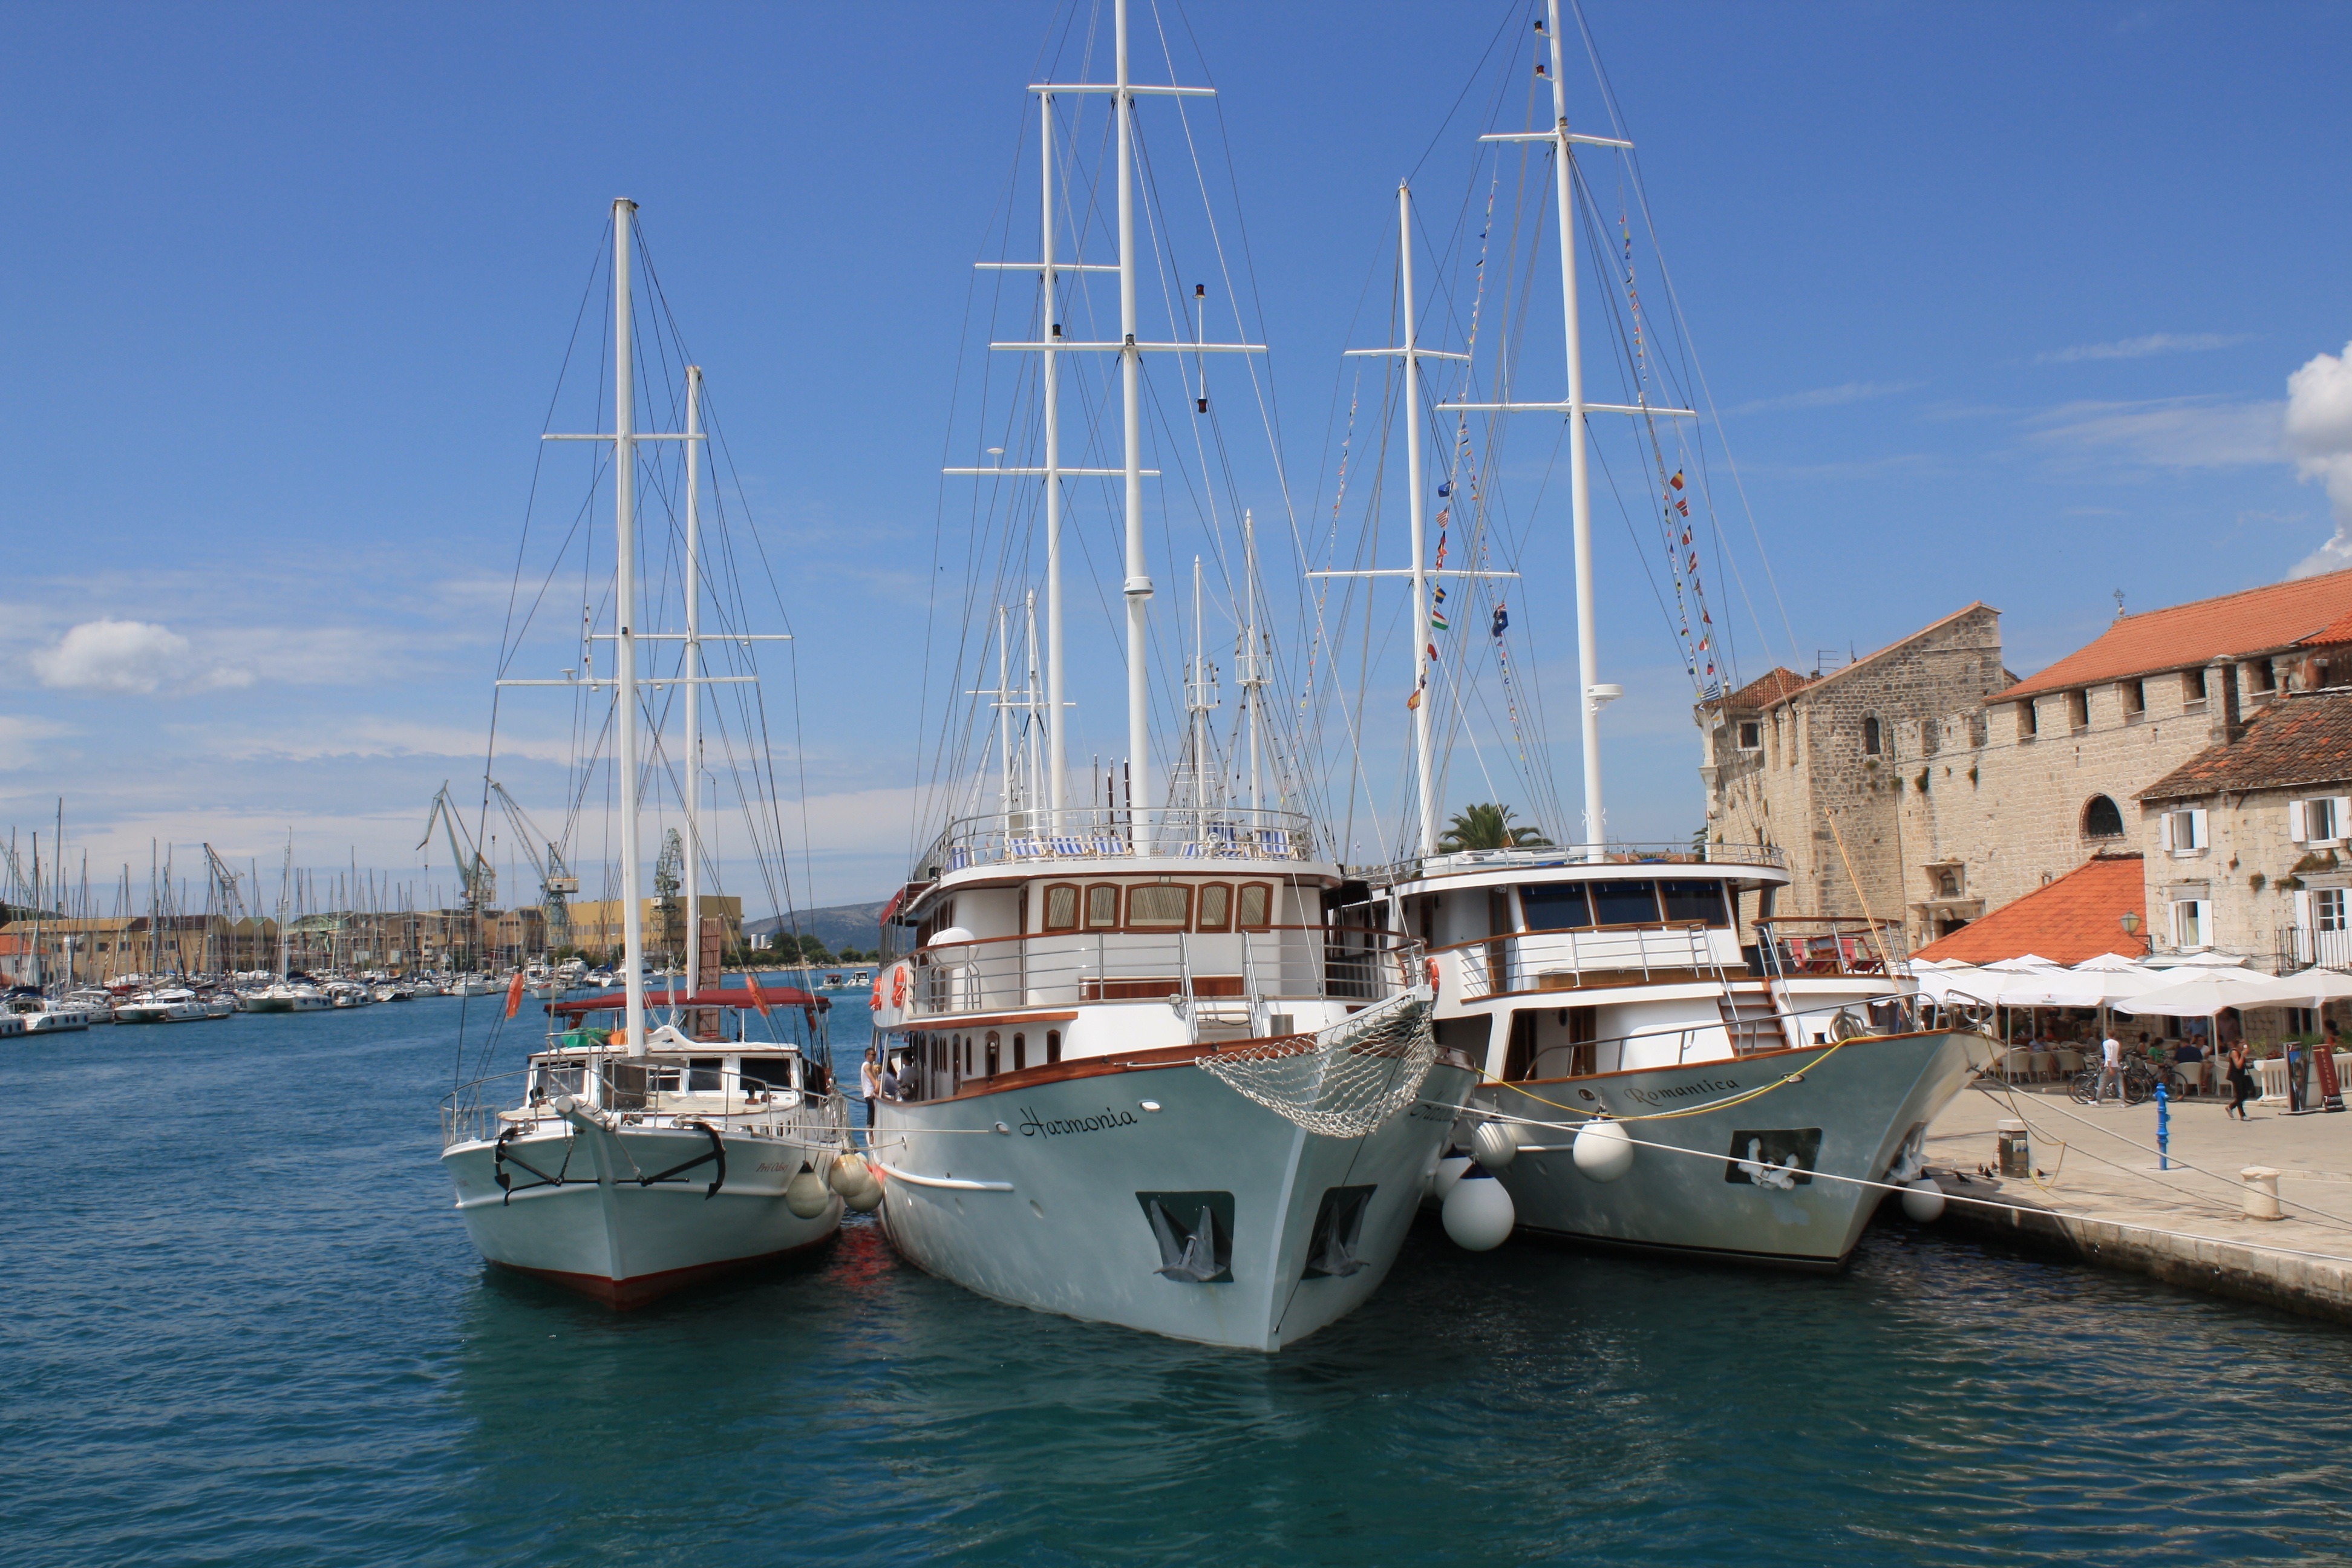
sea, coast, dock, boat, ship, vehicle, mast, yacht, bay, harbor, marina, port, sailboat, croatia, sail, channel, watercraft, sailing ship, sailing boats, fishing vessel, trogir